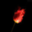
Label: tulip